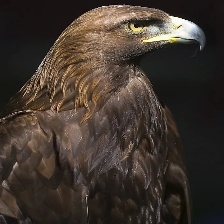
Species: GOLDEN EAGLE
Scientific name: AQUILA CHRYSAETOS